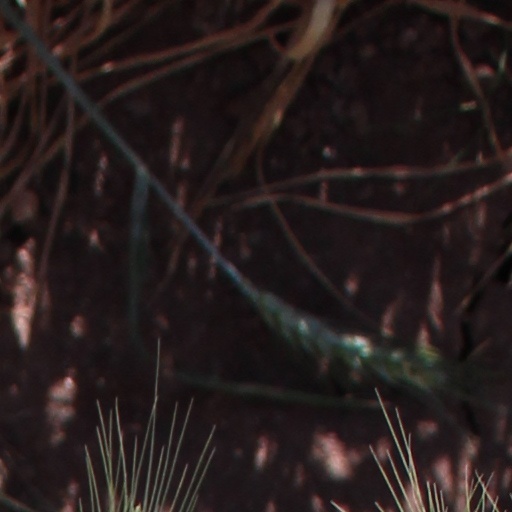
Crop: wheat